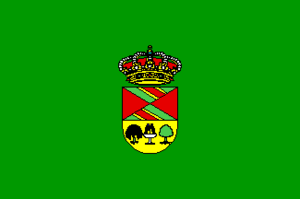
La comarque d'Alcalá ou comarque complutense est une comarque historique castillane située à l'est de la Communauté de Madrid, en Espagne. Sa capitale est Alcalá de Henares. Officiellement la Communauté de Madrid n'a défini aucune comarque, cependant, divers organismes de l'administration de la communauté autonome ont défini plusieurs comarques selon différents critères.